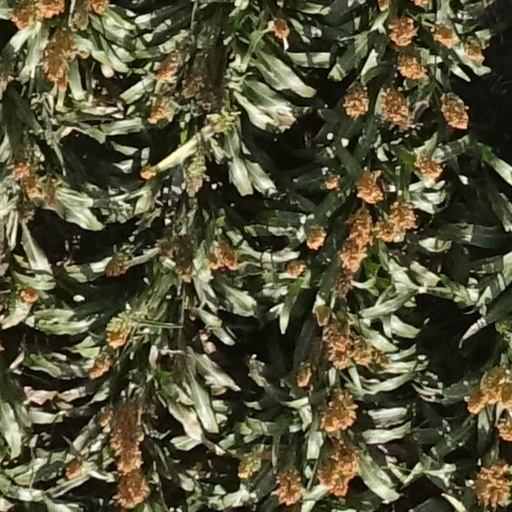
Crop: sorghum